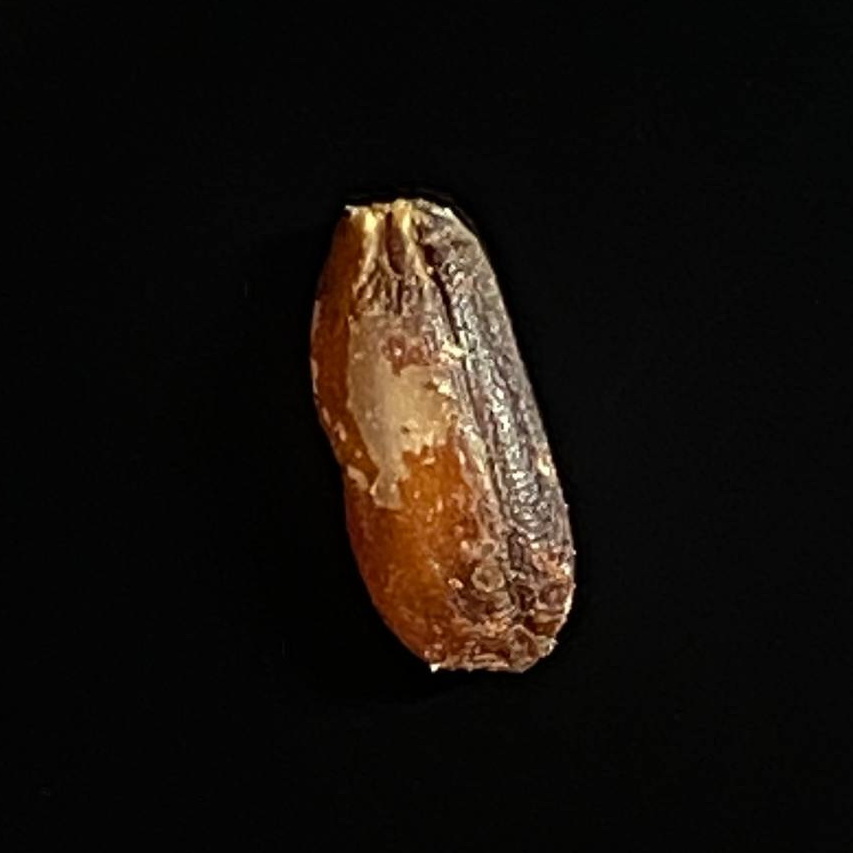
Rice variety: Lal_Biroi